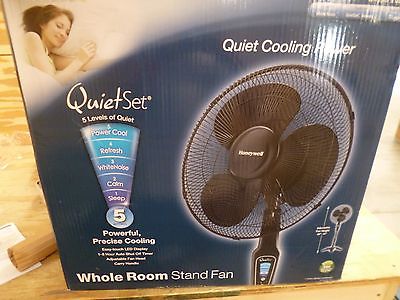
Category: fan